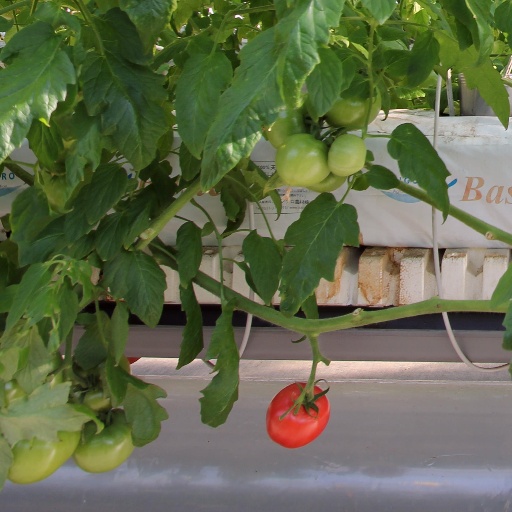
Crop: tomato